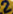
Number: 2